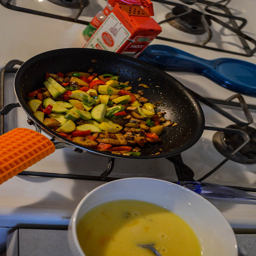
A bowl of food sitting on a stove, with soup next to it.
A pan with vegetables ona  stove top beside a bowl of soup
A pan sitting on the stove filled with vegetables next to a bowl.
A pan containing vegetables sitting on a gas burner stove.
Vegetables in a skillet on a stove, with a soup bowl nearby.